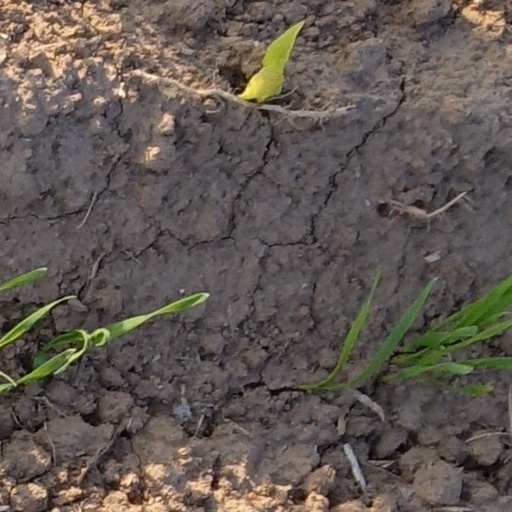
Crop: wheat